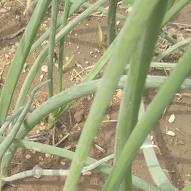
Crop: Onion
Condition: healthy-leaf